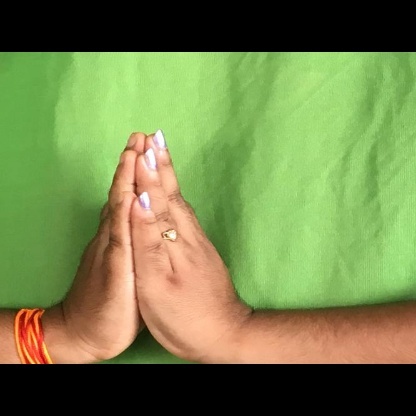
Mudra: Anjali